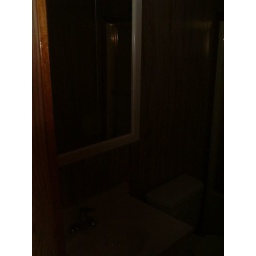
sink in bathroom